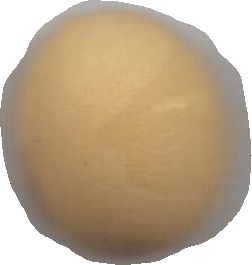
Variety: Dega